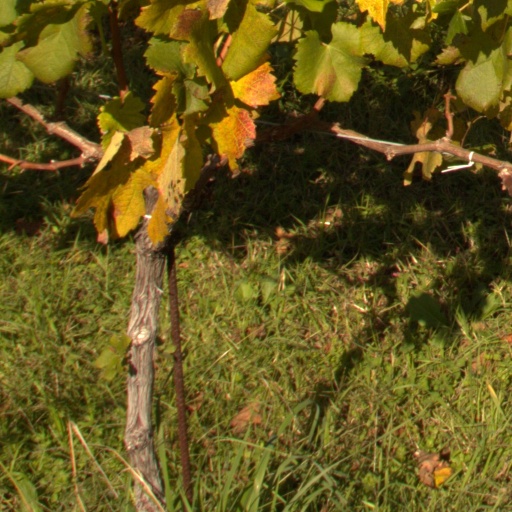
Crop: grape